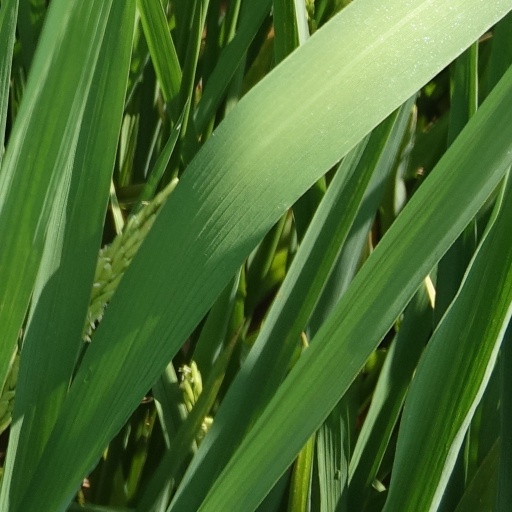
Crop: rice